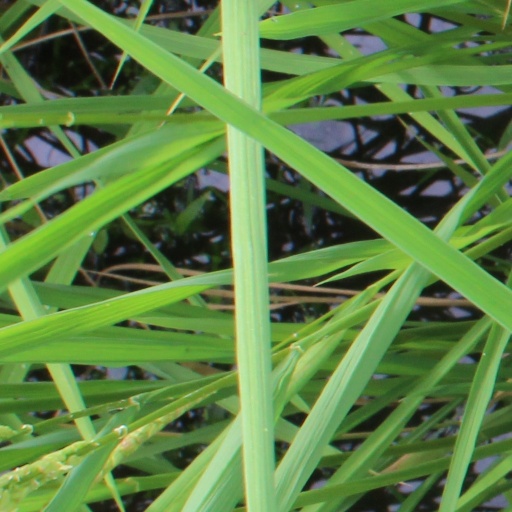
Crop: rice